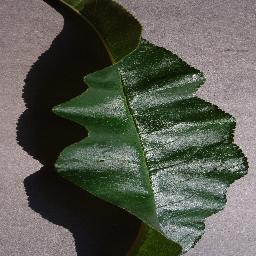
Label: Peach___healthy